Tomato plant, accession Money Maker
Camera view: vertical (180 deg); turntable rotation: 30 degrees
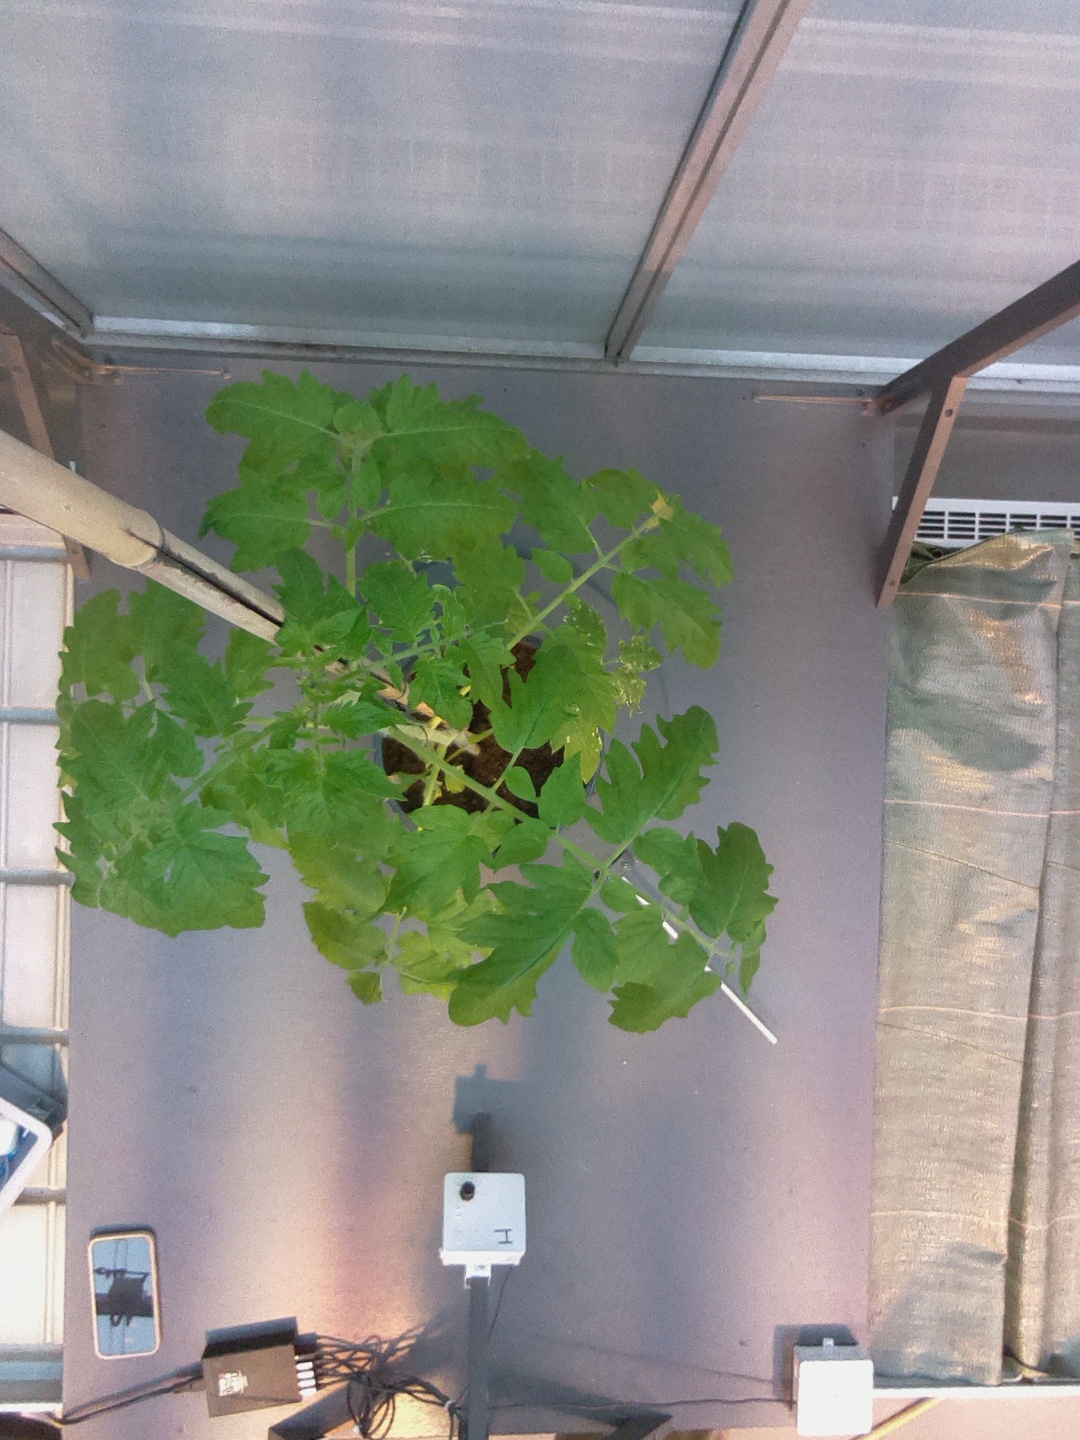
BBCH growth stage 15: 10 of true leaves visible